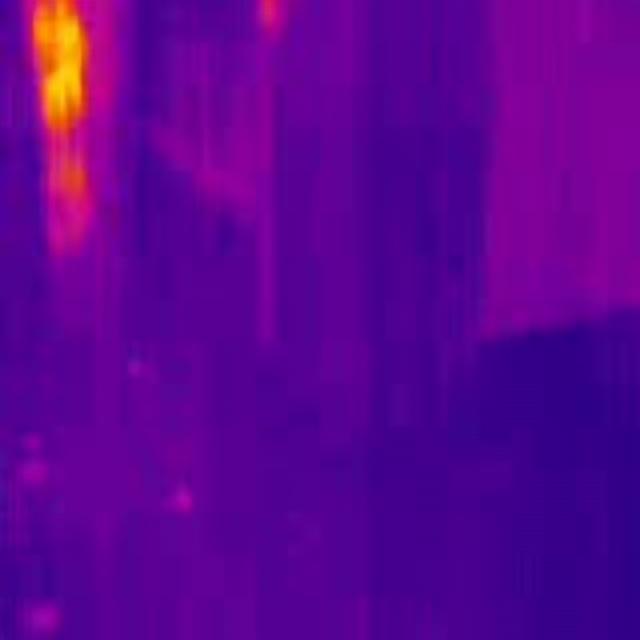
Detected objects:
label: person
label: person